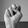
ASL letter: N